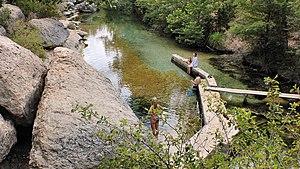
Jacob's Well est une exsurgence du Texas Hill Country qui coule du lit du ruisseau Cypress, situé au nord-ouest de Wimberley, au Texas.